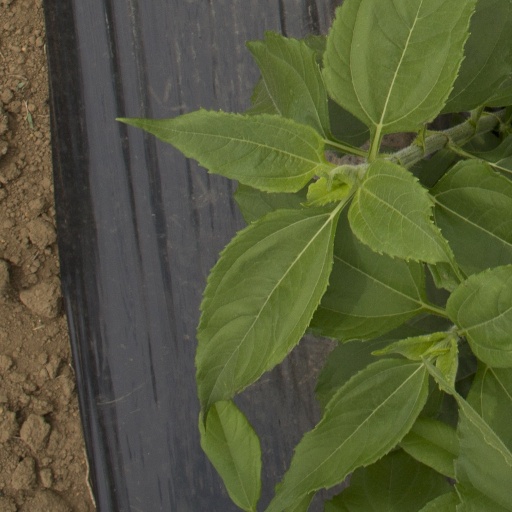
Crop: Jerusalem artichoke